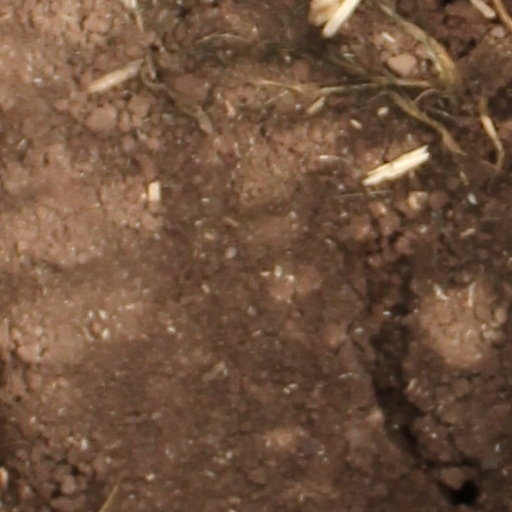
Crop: wheat